Nobody Is Above the Law

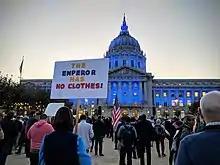
Protest in San Francisco

Dozens of protesters gathered in Hartford, Connecticut. U.S. Senator Richard Blumenthal spoke to a crowd of 300 on the New Haven Town Green; there were similar numbers in the towns of Greenwich and Norwalk.